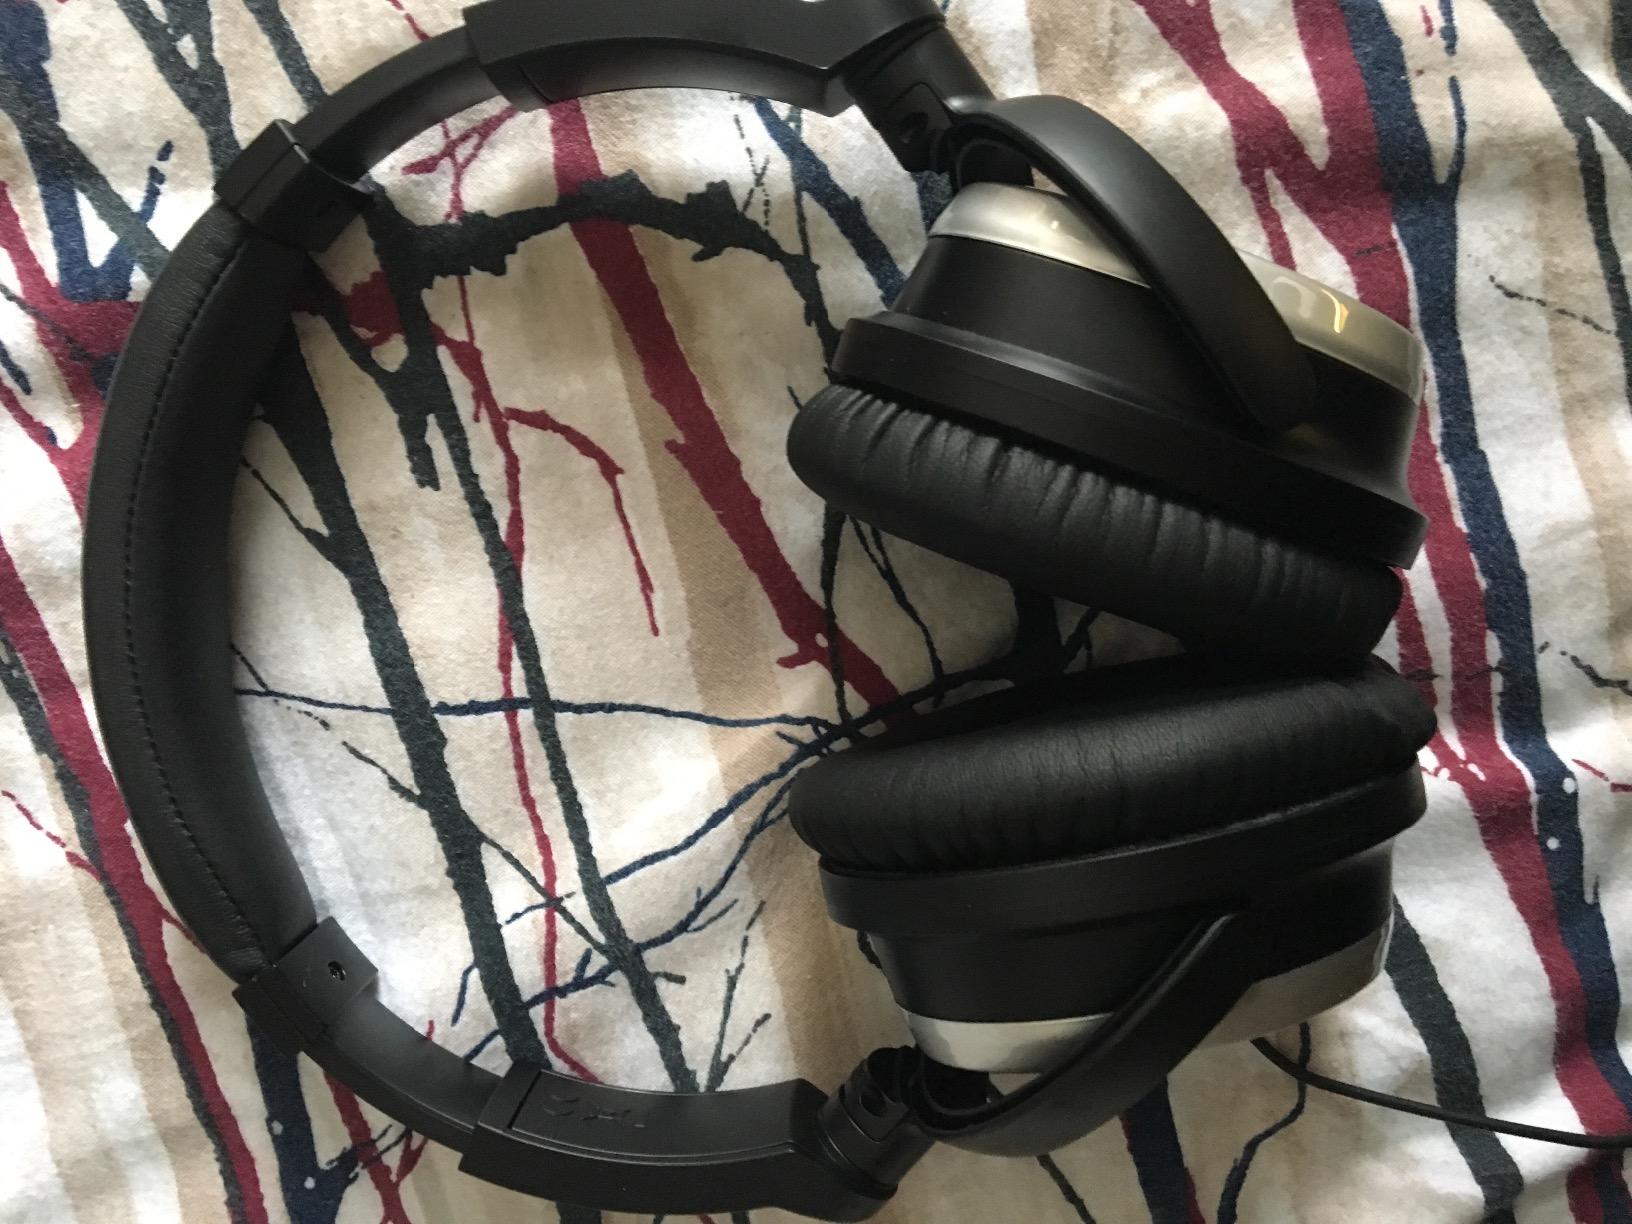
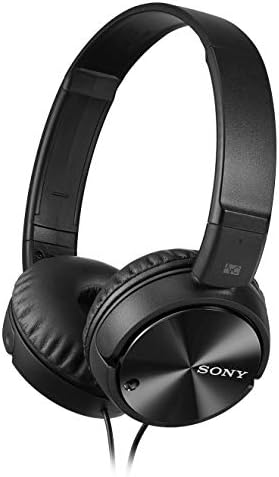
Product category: headphones
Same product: no